Operation Velvetta

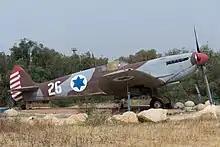
Supermarine Spitfire purchased by Israel from Czechoslovakia at the Israeli Air Force Museum

Operation Velvetta (also known as Operation Alabama) was a 1948 Israeli Air Force operation to ferry Supermarine Spitfires purchased in Czechoslovakia to Israel.